Space rendezvous

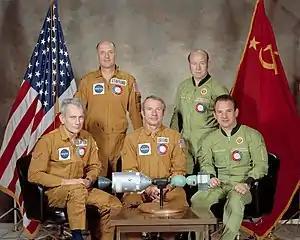
Most rendezvous are for docking, as in this photo of the crews and spaceship models of the historic first time Soviet and US spacecraft Apollo-Soyuz docking in 1975 of the concluding Space Race

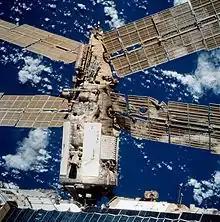
A gold-coloured solar array, bent and twisted out of shape and with several holes. The edge of a module can be seen to the right of the image, and Earth is visible in the background.

A rendezvous takes place each time a spacecraft brings crew members or supplies to an orbiting space station. The first spacecraft to do this was Soyuz 11, which successfully docked with the Salyut 1 station on June 7, 1971. Human spaceflight missions have successfully made rendezvous with six Salyut stations, with Skylab, with "Mir" and with the International Space Station (ISS). Currently Soyuz spacecraft are used at approximately six month intervals to transport crew members to and from ISS. With the introduction of NASA's Commercial Crew Program, the US is able to use their own launch vehicle along with the Soyuz, an updated version of SpaceX's Cargo Dragon; Crew Dragon.